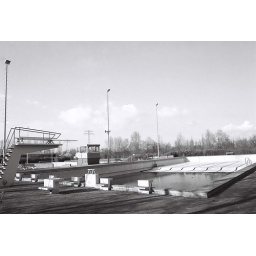
This swimming pool closed and was demolished in 1991 .They build new houses on that spot and a new indoor pool .